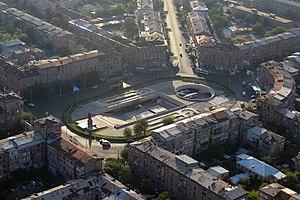
La Place Garéguine Njdeh, en arménien : Գարեգին Նժդեհի Հրապարակ, est une place de la ville d'Erevan en Arménie. Elle porte le nom de Garéguine Njdeh.